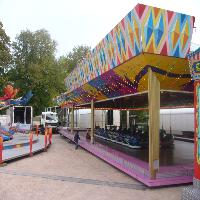
Weather: cloudy or overcast